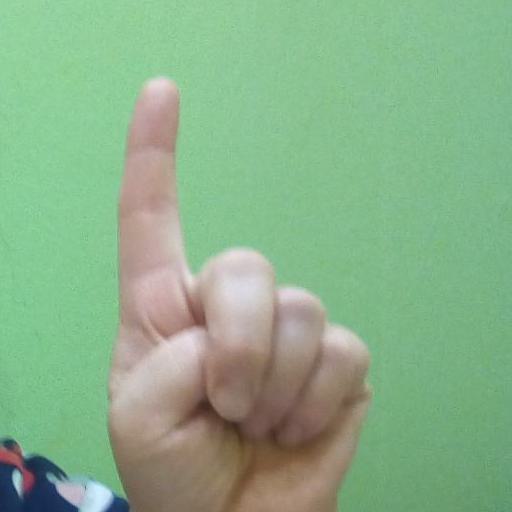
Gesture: one